Romain Grosjean

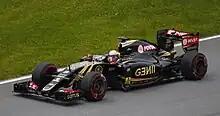
Grosjean at the 2015 Canadian Grand Prix

A new rule for the 2014 season allowed the drivers to pick a car number to use for their entire career. Grosjean was awarded his first choice of number 8. He explained his choice of number on his Facebook page: "Simply I like this number, plus it has some signification to me. My wife was born on 8 December, we started dating in 2008 and besides, to my eyes my son is the 8th wonder of the world. That's why I picked up number 8." Among all the races in 2014, he was only able to score on two occasions and claim 8 points.